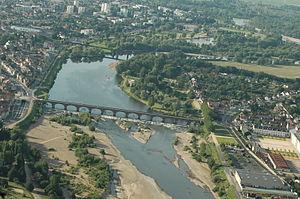
Le pont Régemortes sur l'Allier à Moulins, France
La liste des ponts sur l'Allier présente les ponts présents sur l'Allier — et ses bras — la rivière française qui s'écoule sur 420 km, principalement en Auvergne et dans le Bourbonnais, dans le Massif central.
Le pont Régemortes est un pont en pierre au dessus de l'Allier, à Moulins, dans le département homonyme. Il porte le nom de Louis de Règemorte, l'ingénieur qui l'a conçu et construit au milieu du XVIIIᵉ siècle. Pont innovant pour son époque, il fut le premier à résister aux fortes crues de la rivière. Il fait l'objet d'une inscription au titre des monuments historiques depuis 1946.
Moulins, parfois dénommée Moulins-sur-Allier par la SNCF et la Poste, est une commune française située dans la région Auvergne-Rhône-Alpes. C'est la préfecture du département de l'Allier et une ville d'art et d'histoire.